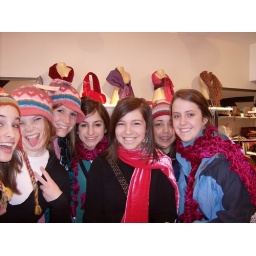
us girls at one of the stores in Stratford-upon-Avon trying on rediculously over-priced hats and scarves.